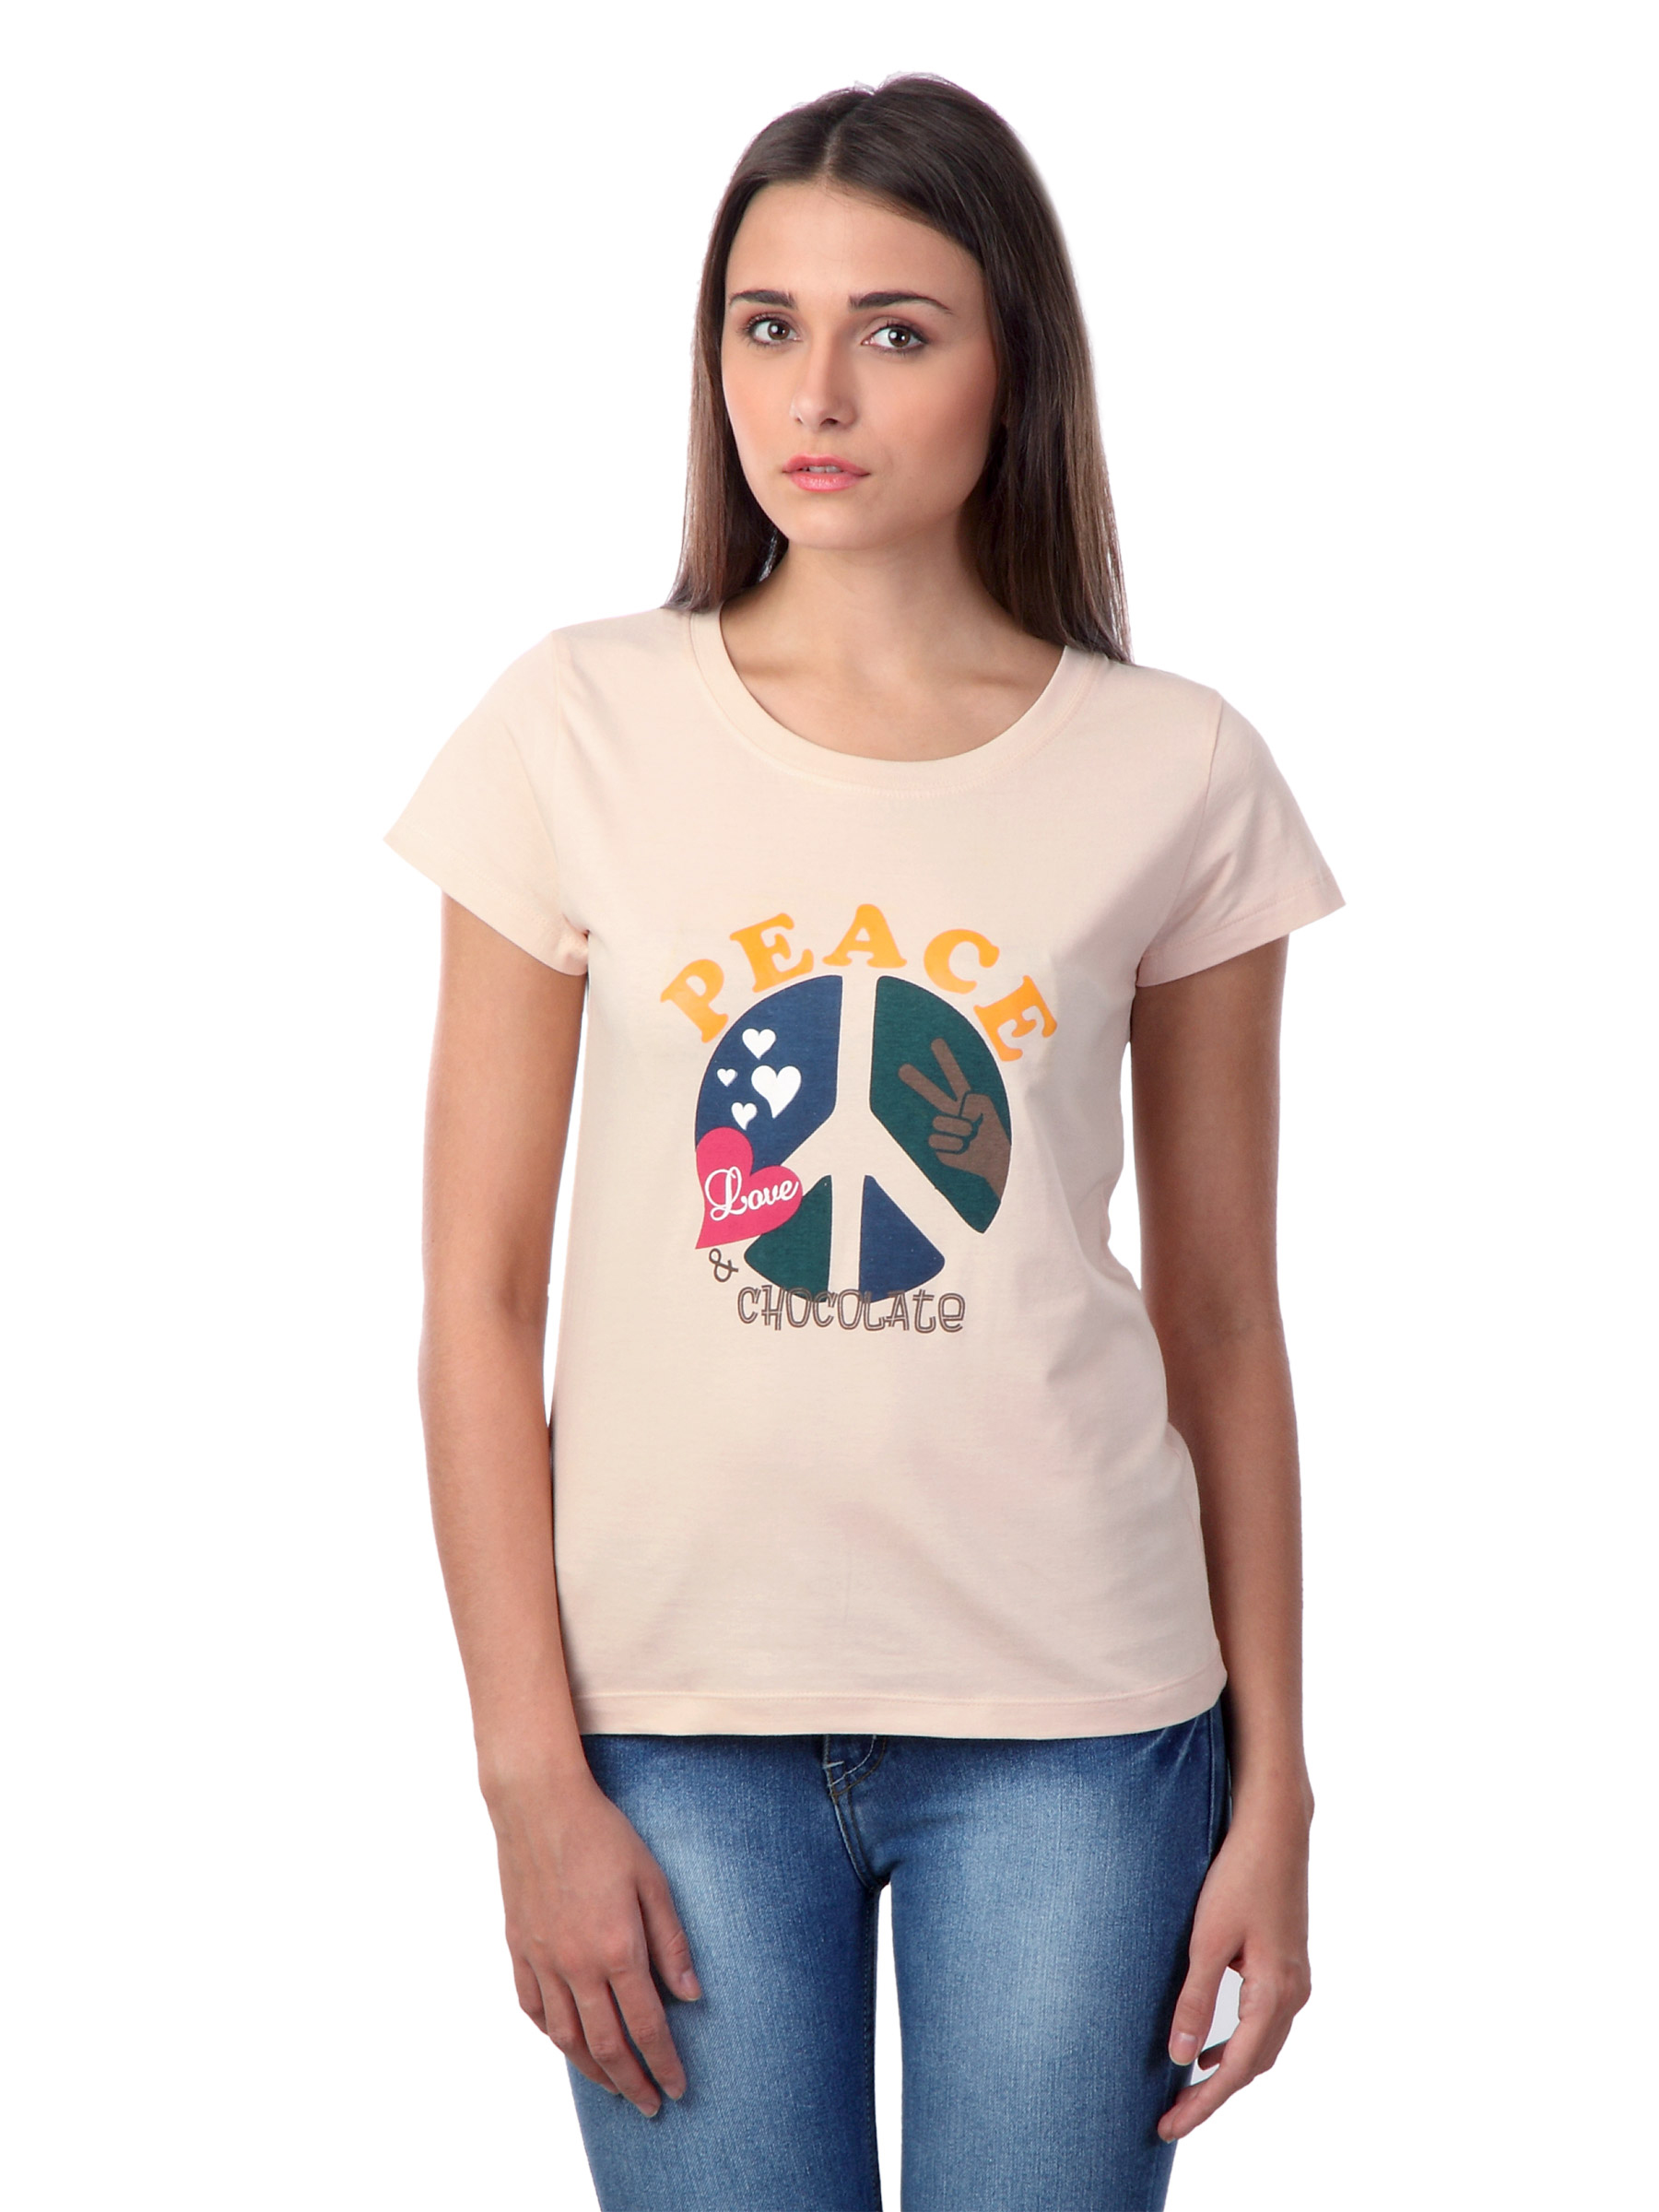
Myntra Women Peach Peace Love Chocolate T-shirt
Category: Apparel / Topwear / Tshirts
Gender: Women
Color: Peach
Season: Summer 2012
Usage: Casual